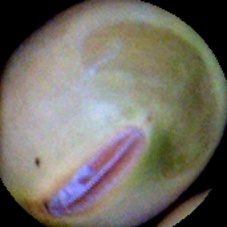
Label: Immature